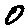
Label: 0